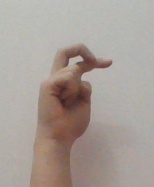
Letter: zay